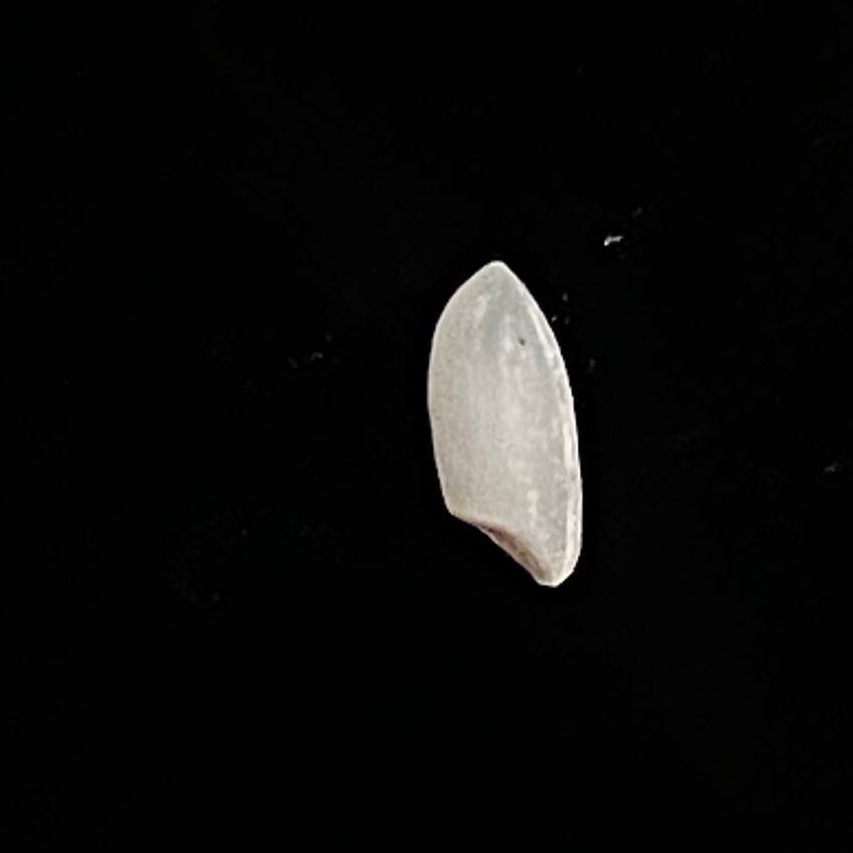
Rice variety: Chinigura_Polao